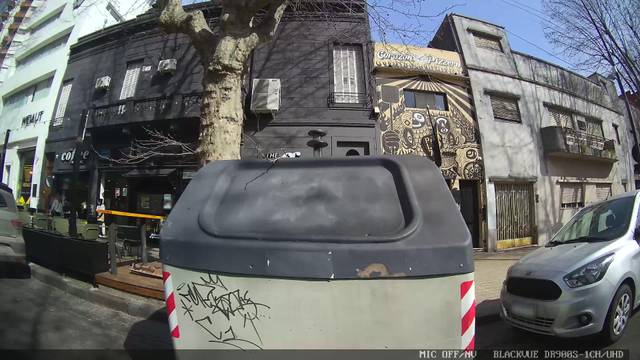
Region: Argentina
Coordinates: -34.919, -57.955